Highwood Mountains

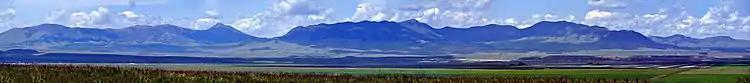
Southern face of Highwood Mountains

A dense stream network crosses the mountains. Riparian areas are rich with willow, dogwood, water birch, cottonwood and other water-loving plants. The land cover is a mosaic of conifers, deciduous trees, grass, and rock.